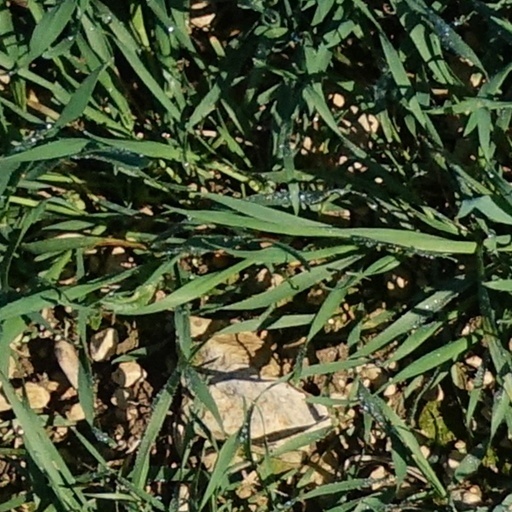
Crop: wheat